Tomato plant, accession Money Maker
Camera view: tilt-top (135 deg); turntable rotation: 240 degrees
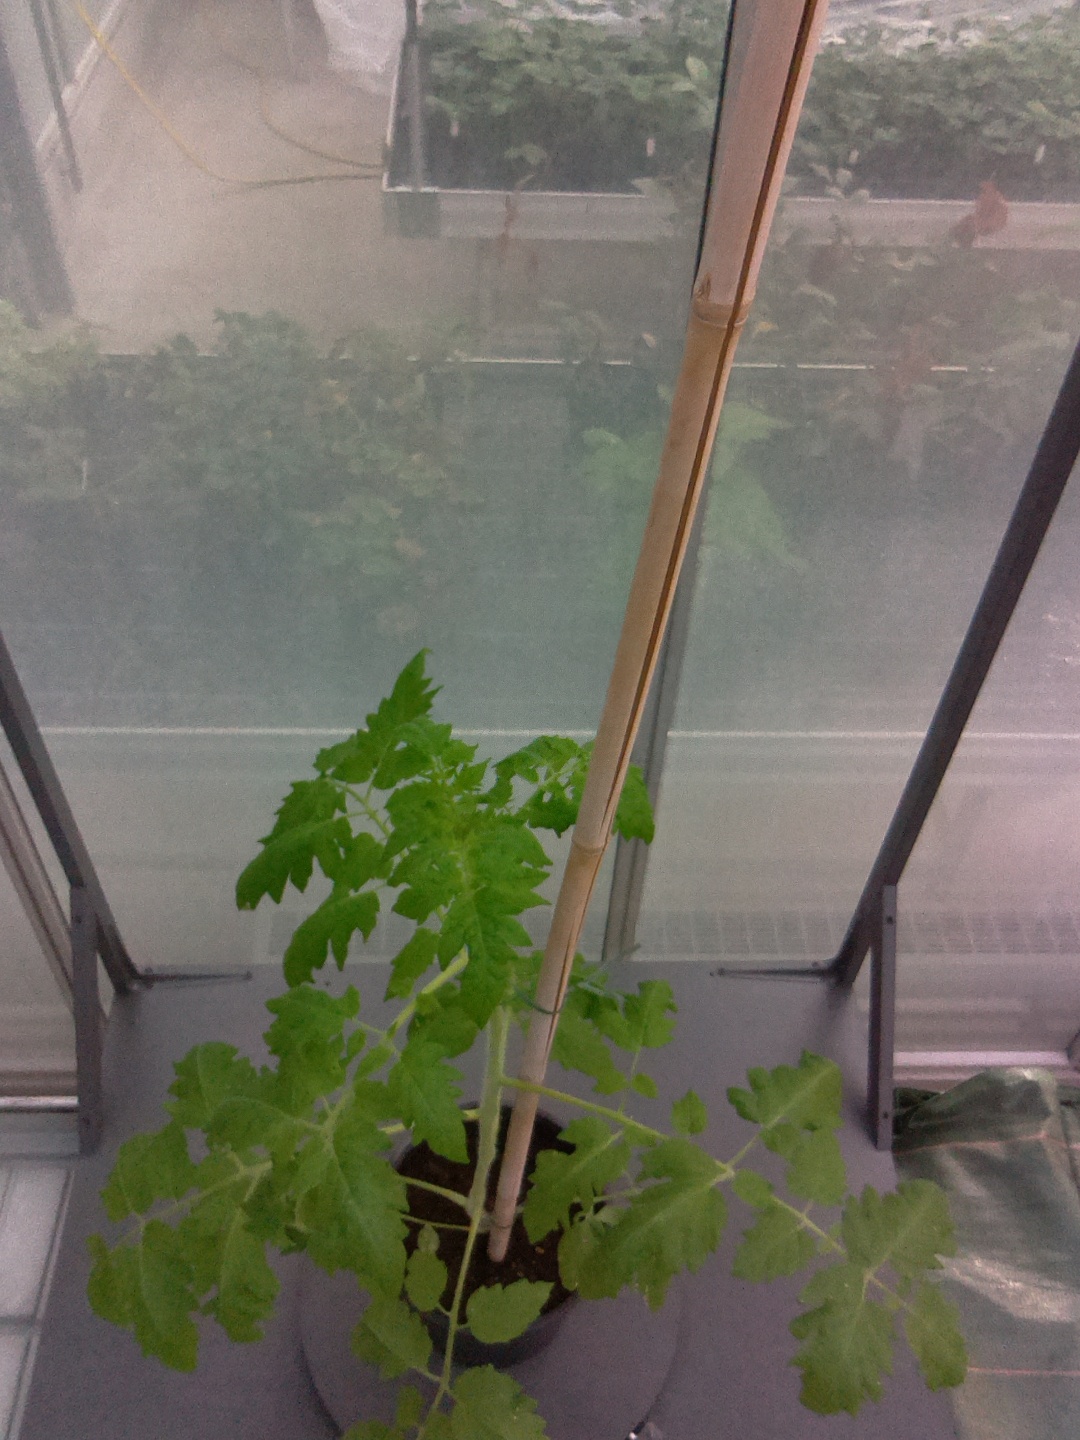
BBCH growth stage 52: 2 inflorescences visible